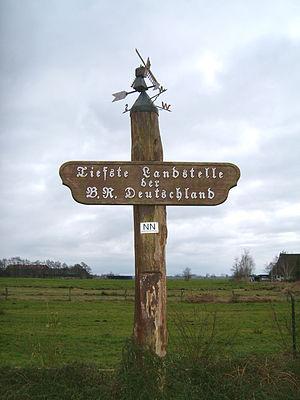
Neuendorf-Sachsenbande est une commune allemande du Schleswig-Holstein, située dans l'arrondissement de Steinburg, à 13 kilomètres au nord-ouest de la ville d'Itzehoe. Neuendorf-Sachsenbande fait partie de l'Amt Wilstermarsch qui regroupe 14 communes autour de Wilster.